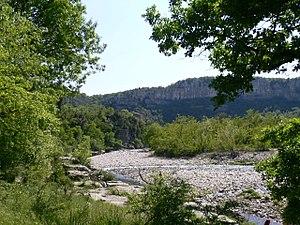
Entrée des gorges de la Beaume, entre Rosières et Labeaume
Rosières est une commune française située dans le département de l'Ardèche, en région Auvergne-Rhône-Alpes.
Les Gorges de la Beaume est la section de la rivière Beaume, traversant le Plateau des Gras, jusqu'à son confluent avec l'Ardèche. Cette section longue d'une dizaine de kilomètres est située sur les communes de Joyeuse, Rosières, Labeaume et Saint-Alban-Auriolles dans le département de l'Ardèche.